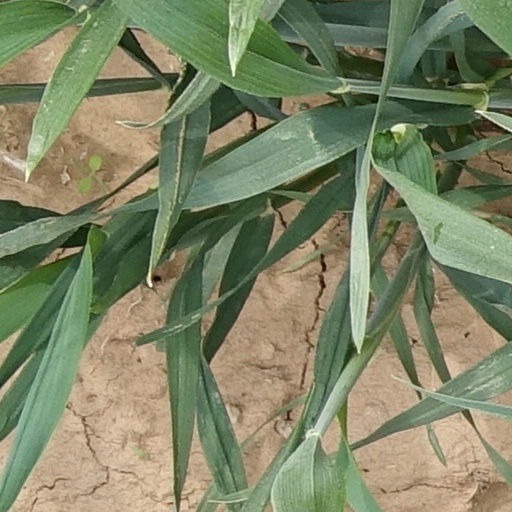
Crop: wheat